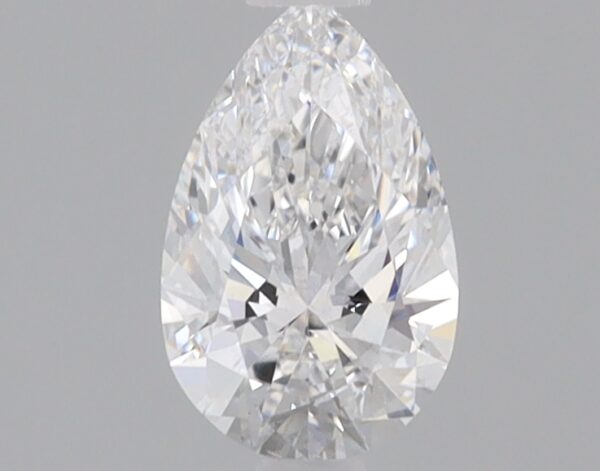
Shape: pear
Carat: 0.7
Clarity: VS2
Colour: E
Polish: VG
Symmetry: EX
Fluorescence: NONE
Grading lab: IGI
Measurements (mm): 8.03 x 5.04 x 3.08